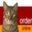
Label: cat